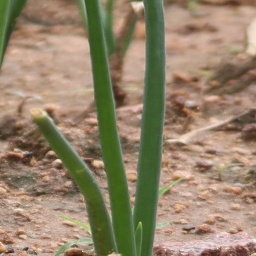
Label: healthy